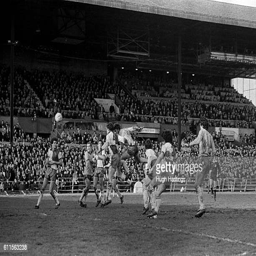
chelsea on the attack at former stadium